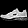
Label: Sneaker